Question: Please indicate a possible affordance area of the bed that can be used for sitting on
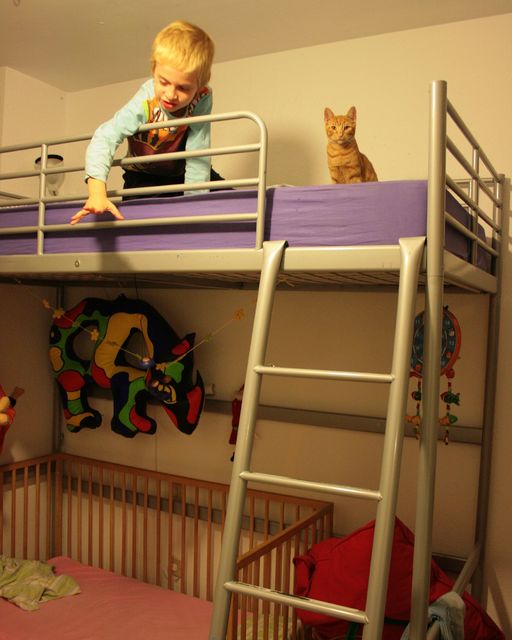
Answer: [0.5, 182, 497.5, 272]